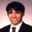
Label: man